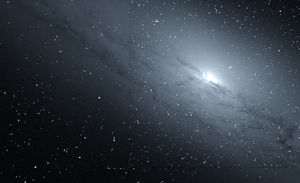
NGC 4235 est une galaxie spirale située dans la constellation de la Vierge à environ 110 millions d'années-lumière. NGC 4235 a été découvert par l'astronome germano-britannique] William Herschel en 1784. Cette galaxie a aussi été observée par l'astronome allemand Arnold Schwassmann le 30 octobre 1899 et elle a été inscrite à l'Index Catalogue sous la cote IC 3098.